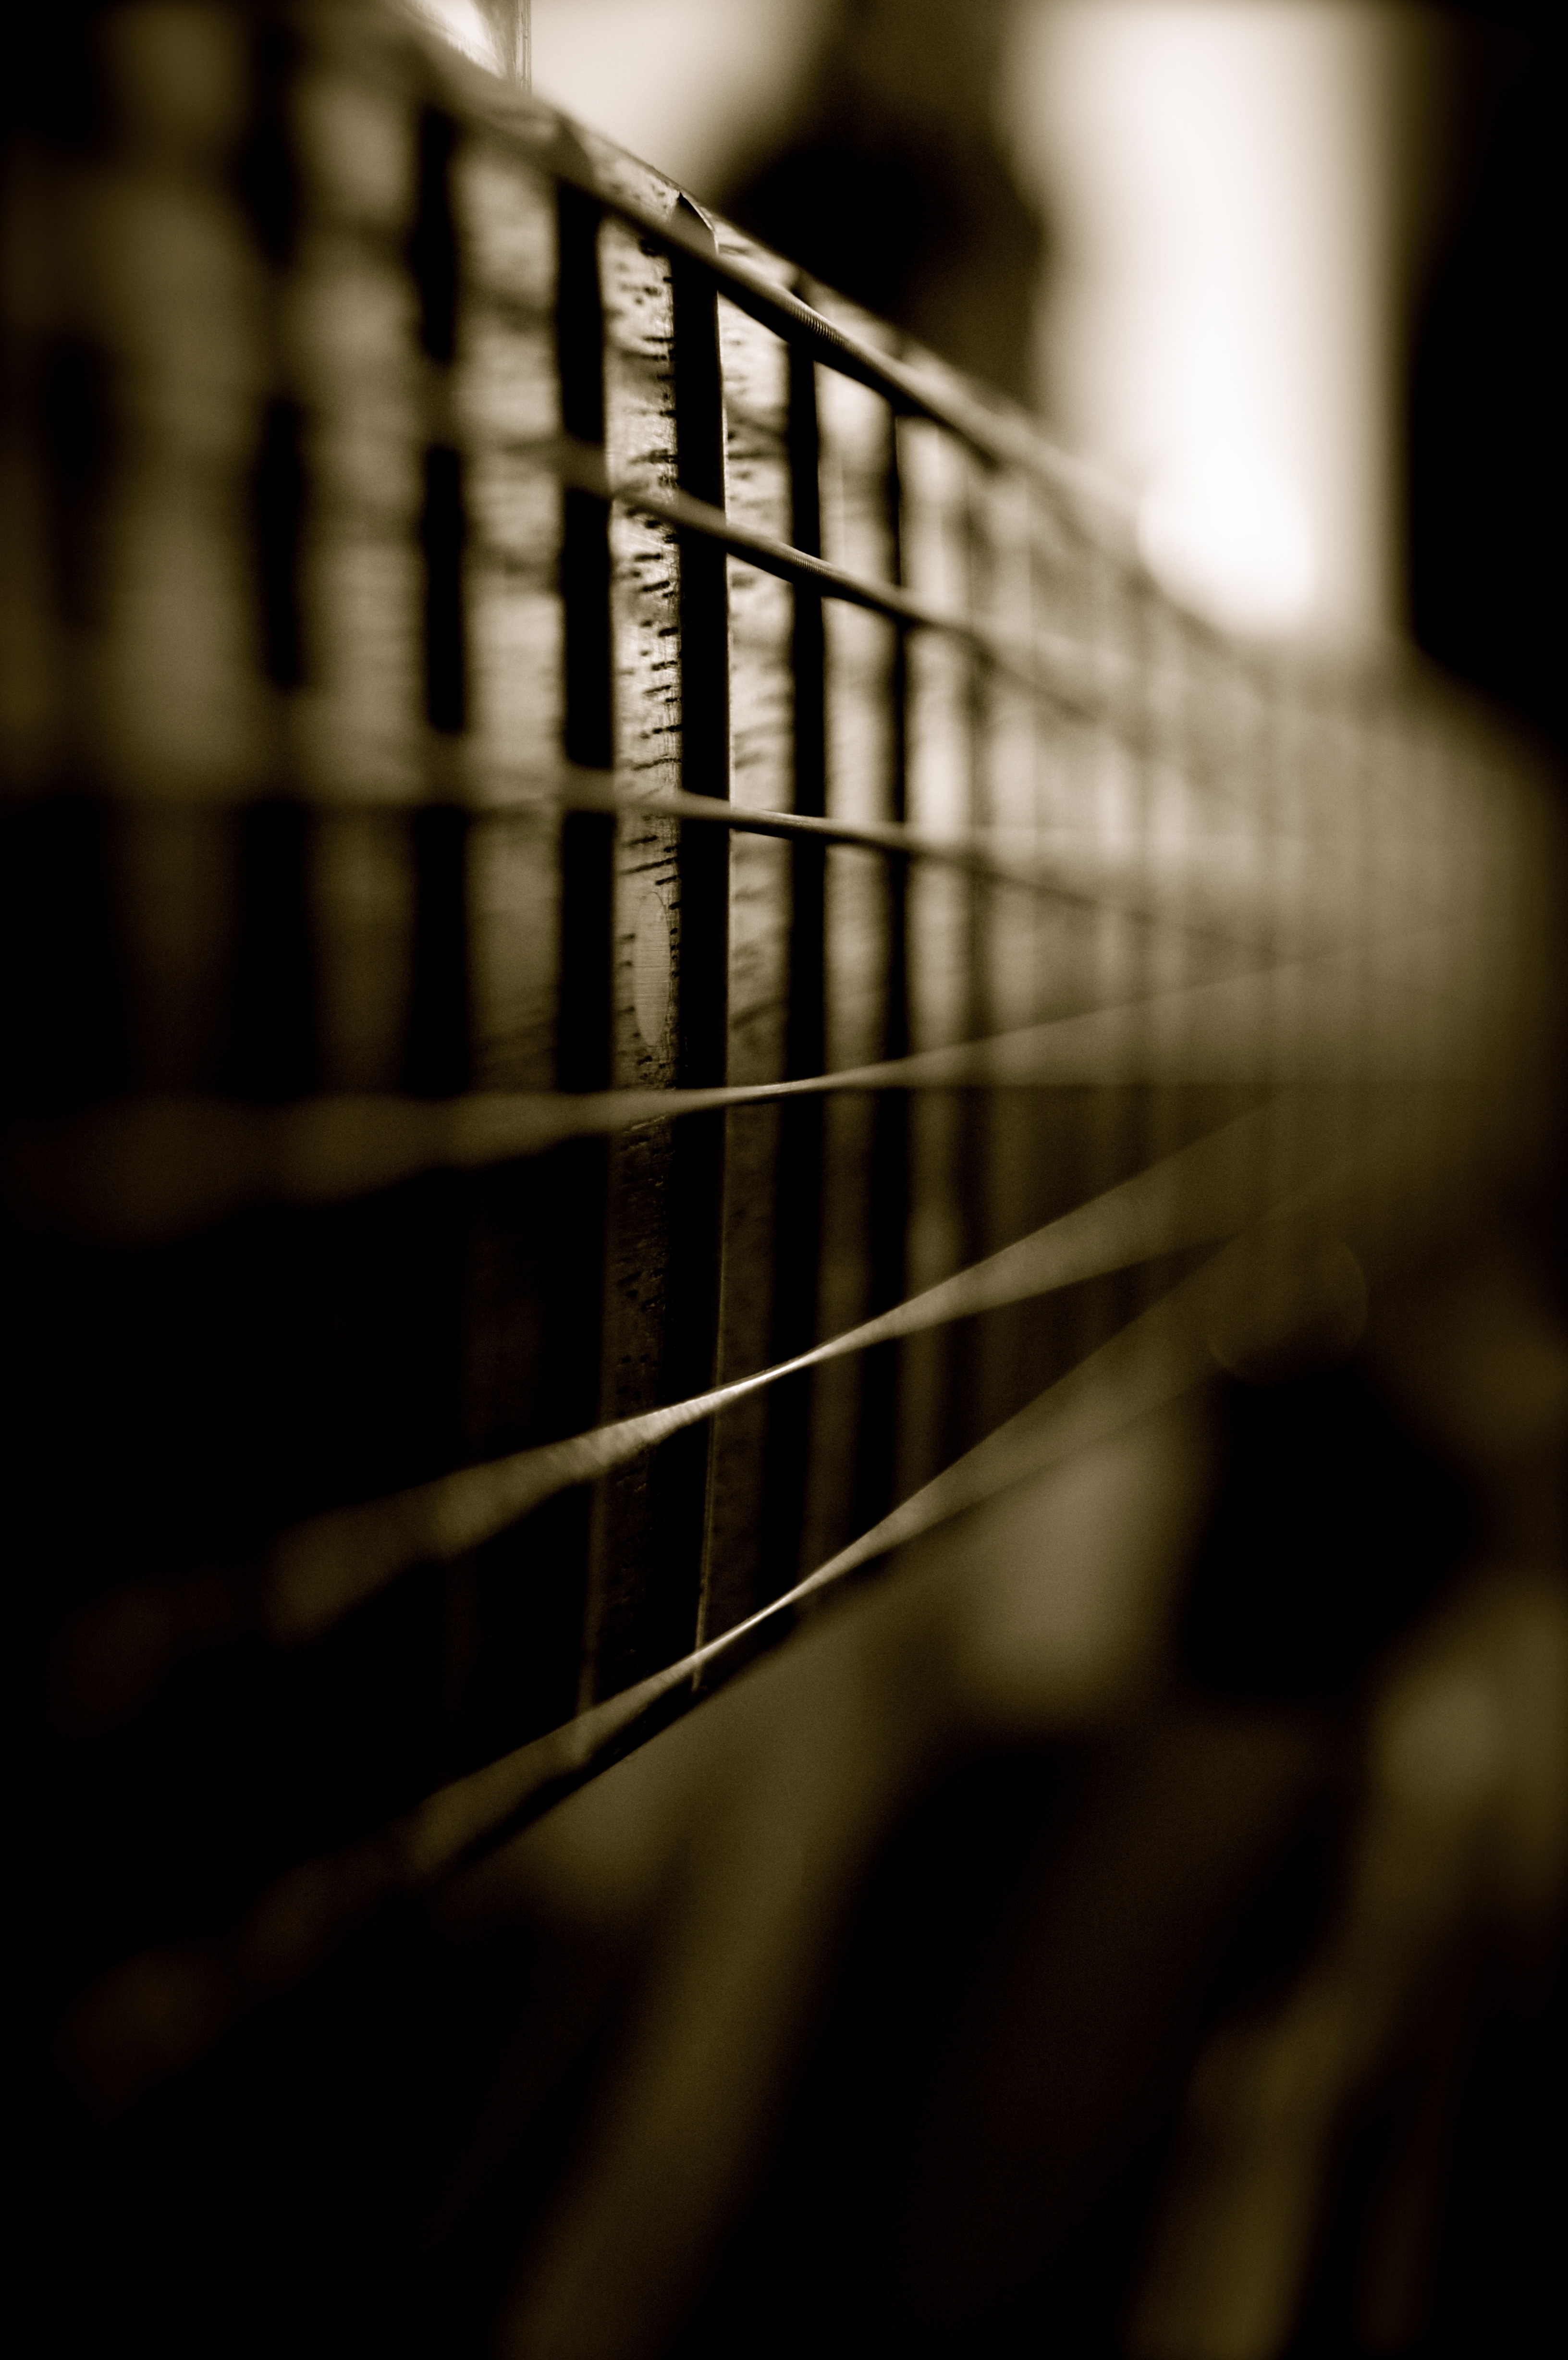
hand, music, light, white, photography, sunlight, guitar, acoustic guitar, band, line, reflection, color, instrument, darkness, black, monochrome, musical instrument, handle, close up, cool, sound, strings, shape, sample, macro photography, federal government, fingerboard, string instrument, plucked string instruments